Antonín Dvořák

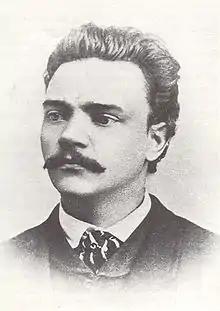
Dvořák aged 26 or 27 (1868)

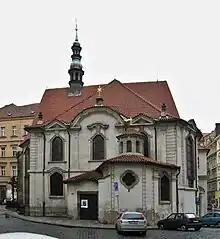
St. Adalbert in Prague, where Dvořák was organist from 1874 to 1877

Dvořák was born in Nelahozeves near Prague, in the Austrian Empire, and was the eldest son of (1814–94) and his wife, (1820–82). František worked as an innkeeper, a professional player of the zither, and a butcher. Anna was the daughter of Josef Zdeněk, the bailiff of the Prince of Lobkowicz. Anna and František married on 17 November 1840. Dvořák was the first of 14 children, eight of whom survived infancy. Dvořák was baptized as a Roman Catholic in the village's church of St. Andrew. Dvořák's years in Nelahozeves nurtured his strong Christian faith and the love for his Bohemian heritage that so strongly influenced his music. In 1847, Dvořák entered primary school and was taught to play violin by his teacher Joseph Spitz. He showed early talent and skill, playing in a village band and in church. František was pleased with his son's gifts. At the age of 13, through the influence of his father, Dvořák was sent to Zlonice to live with his uncle Antonín Zdenĕk in order to learn the German language. His first composition, the "Forget-Me-Not Polka in C (Polka pomněnka)" was written possibly as early as 1855.